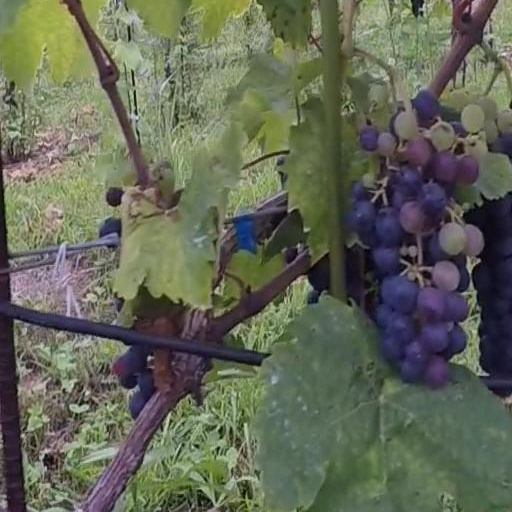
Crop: grape